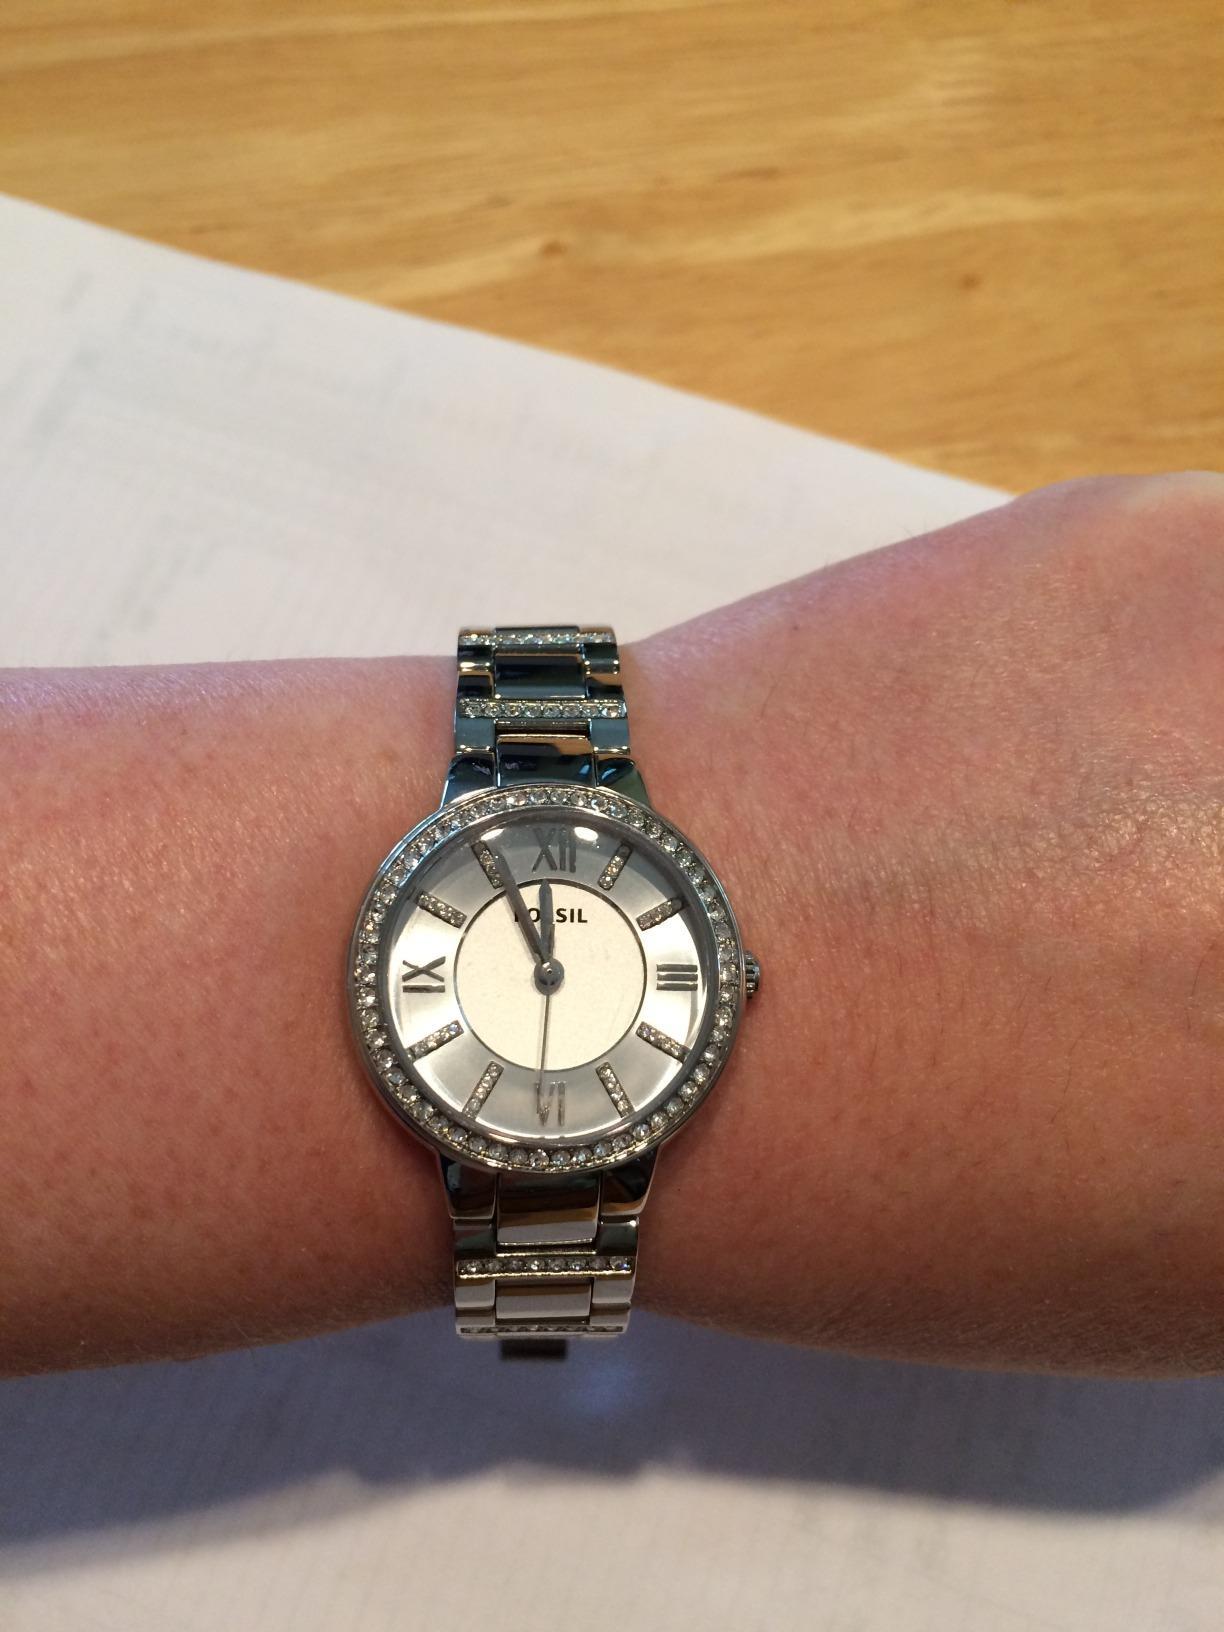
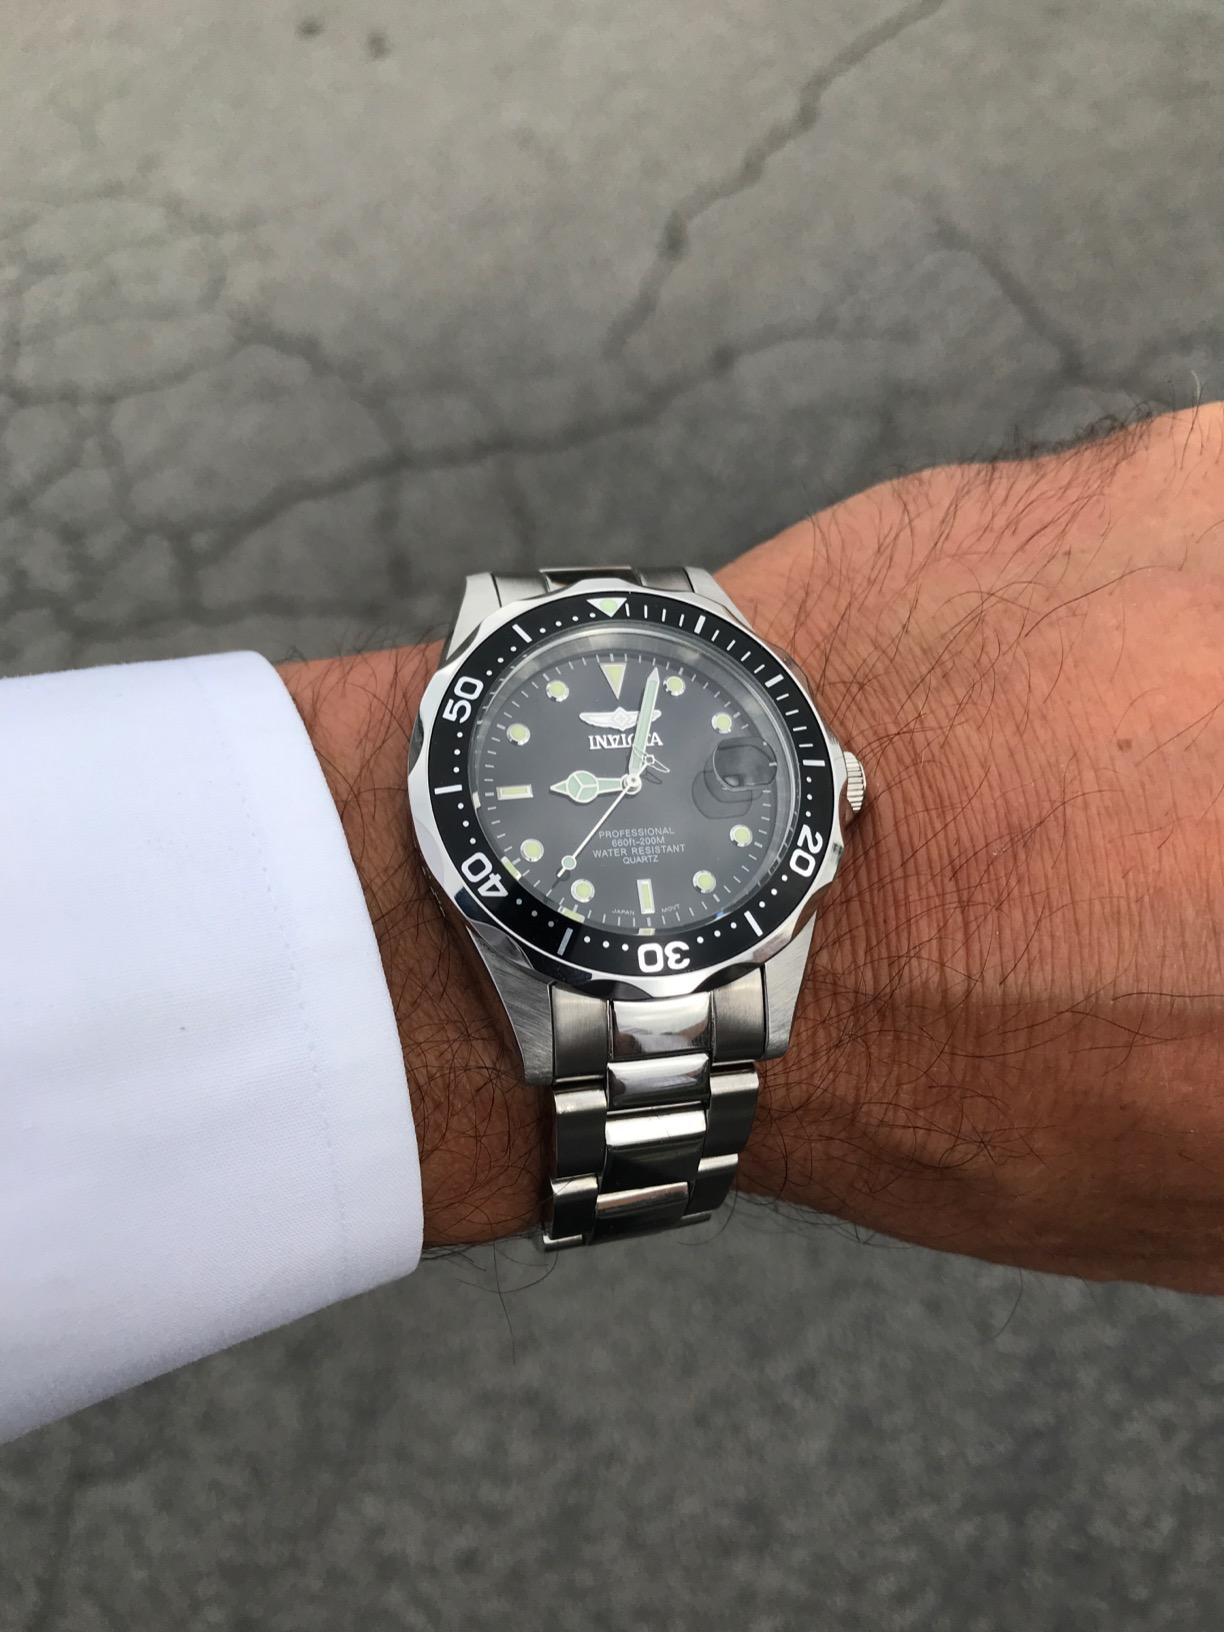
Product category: accessories_watch
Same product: no